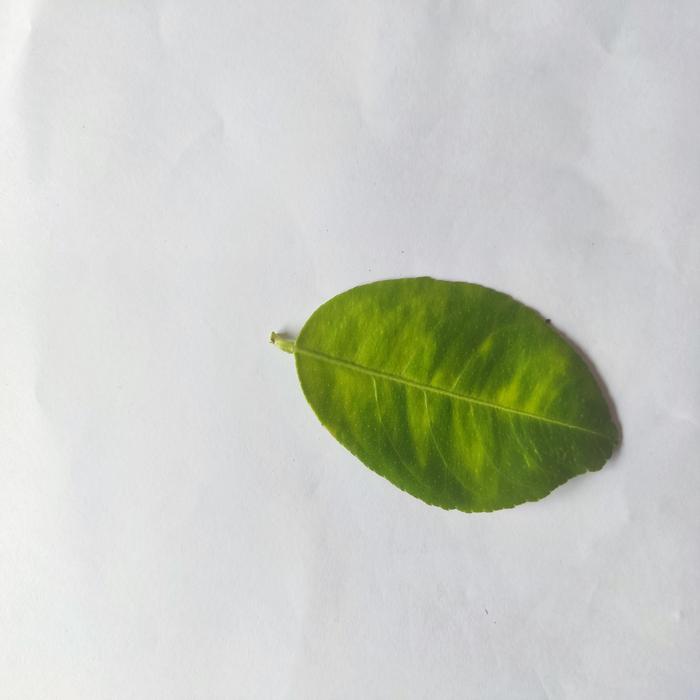
Crop: Lemon
Leaf condition: Citrus